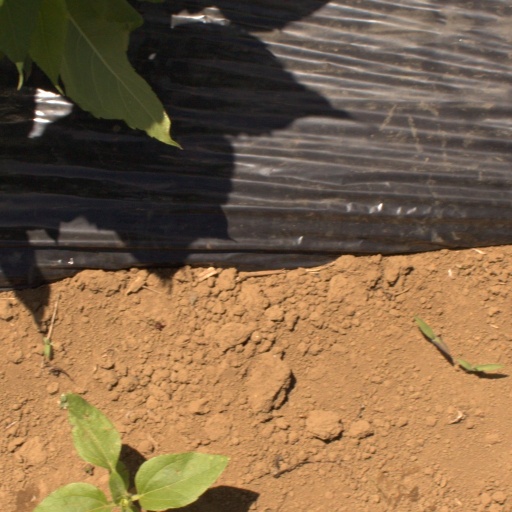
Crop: Jerusalem artichoke